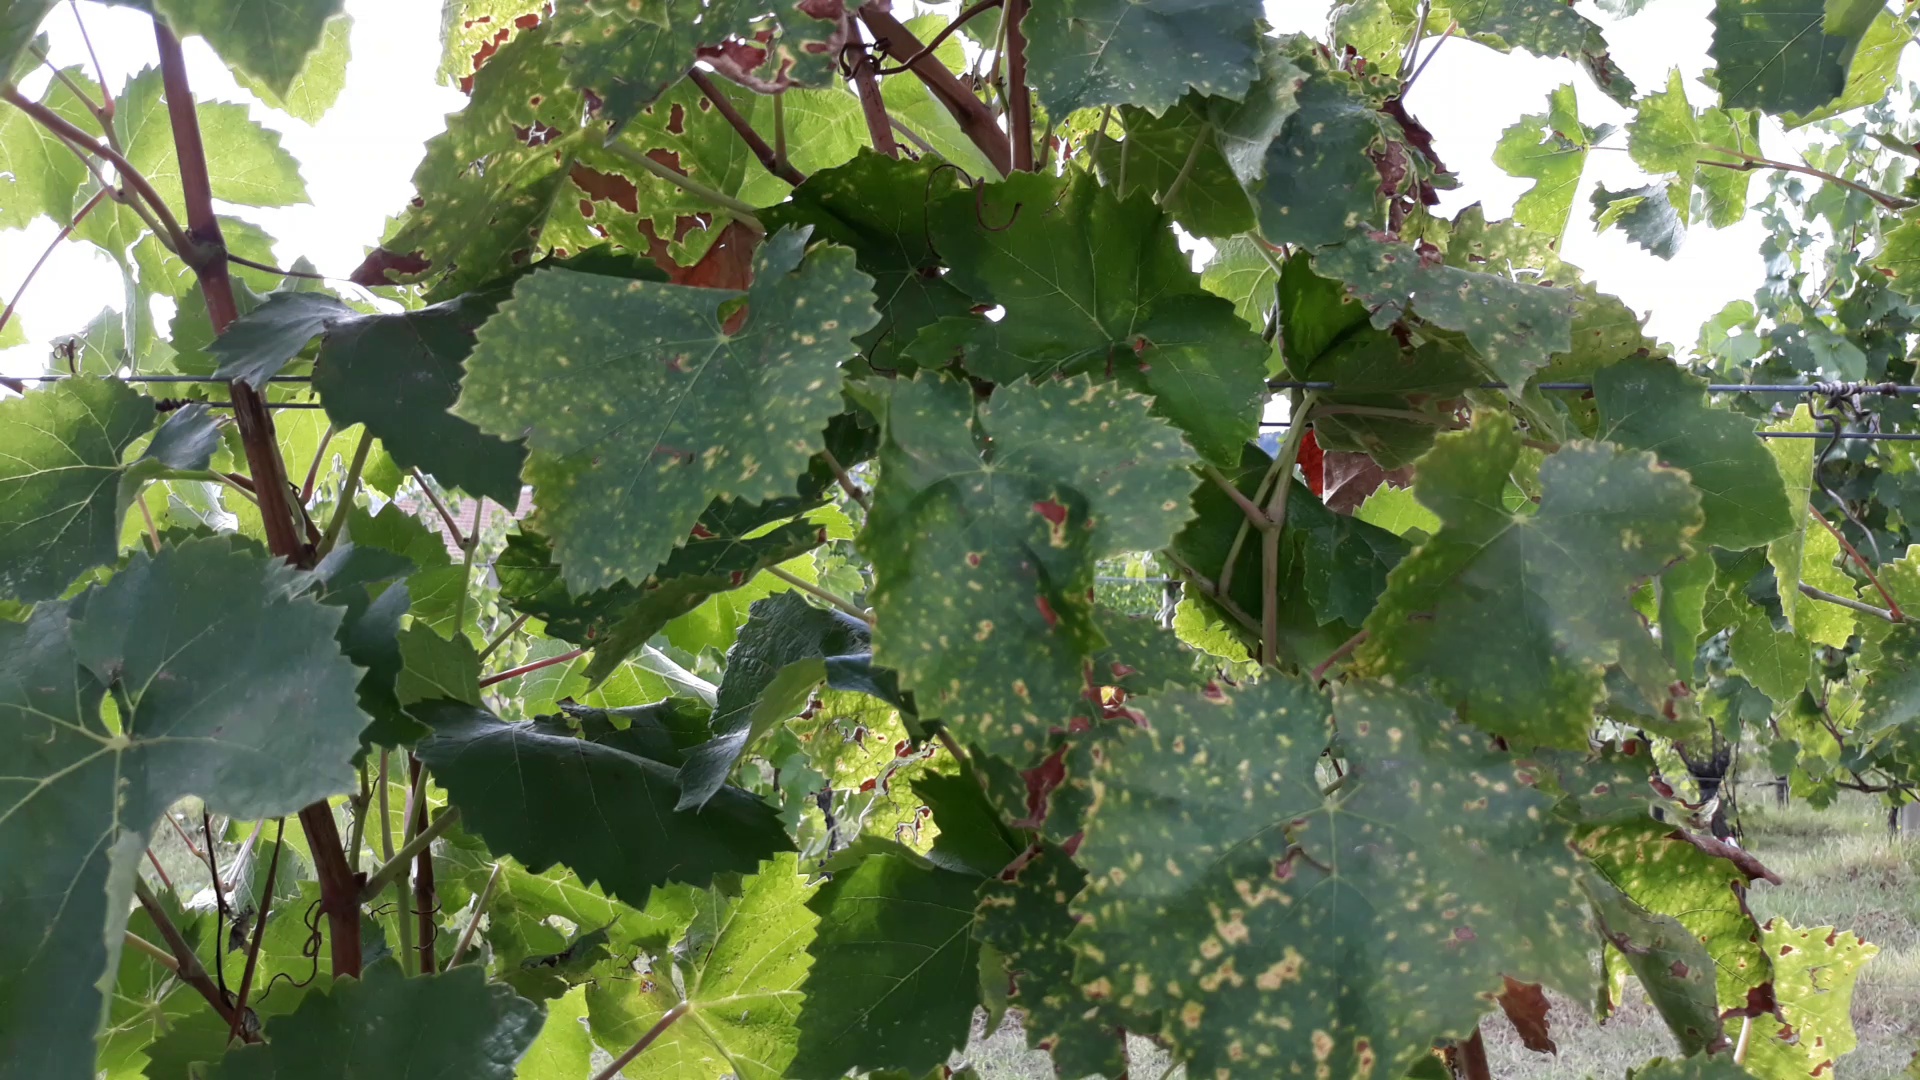
Label: esca